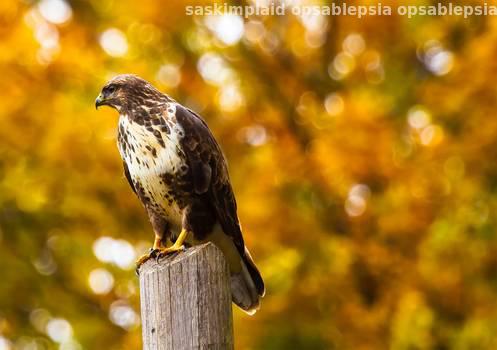
Label: Watermark